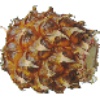
Label: pineapple_mini